West of Broadway

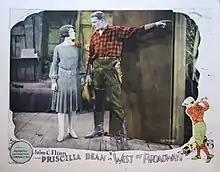
Lobby card

West of Broadway is a lost 1926 American silent romantic comedy Western film directed by Robert Thornby and starring Priscilla Dean. It was released through Producers Distributing Corporation. The film was based on the short story "New York West" by Wallace Smith and was adapted for the screen by Harold Shumate.